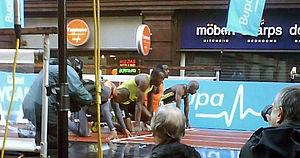
Ivory Williams est un athlète américain spécialiste du 100 mètres.